List of emperors of the Ming dynasty

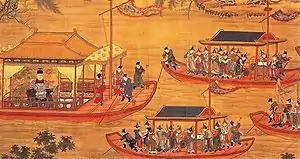
Return Clearing Imperial Procession Returning to the Palace. Anonymous, Ming dynasty

The emperor, or "huangdi", was the supreme head of state, a tradition that dated back to the Qin dynasty (221–206 BC) and was continued by the Ming dynasty. In theory, he held ultimate authority over all officials and generals, and the entire country was expected to obey his decrees. However, this power came at a cost, as the Hongwu Emperor tightly controlled his power through numerous purges. As the dynasty progressed, the successors of the Hongwu Emperor lacked his decisiveness and were constrained by traditional limitations. The emperor was not expected to make independent decisions regarding the direction of the country. Instead, memoranda and demands were presented to them with proposed solutions. The emperor's role was to either confirm the submitted proposals or negotiate an alternative solution with the submitters. Similarly, the emperors appointed officials and generals based on recommendations from the Ministry of Personnel or the Ministry of War. In the case of high dignitaries, the ruler was given a choice between two to three candidates. Major issues were typically discussed at official audiences or informal meetings, and it was necessary to reach a broad consensus among court dignitaries before making any significant decisions.